J. Marshall Brown

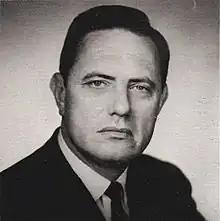
Brown in 1970

John Marshall Brown (October 3, 1926 – August 5, 1995) was an American politician. A member of the Democratic Party, he served in the Louisiana House of Representatives from 1952 to 1960.